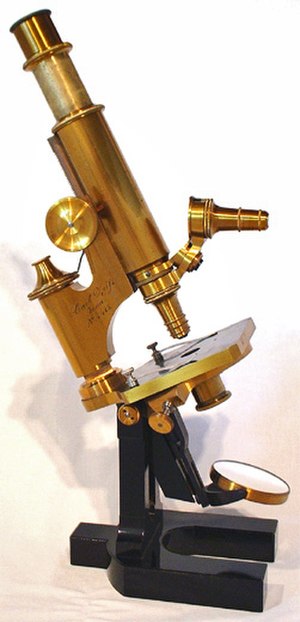
Mikroskop
Mikroskop Carl Zeiss (1879)
Et mikroskop bruges til at danne et forstørret billede af et objekt. Ordet mikroskop er sammensat af følgende græske ord: mikrós for lille samt skopein for at betragte.